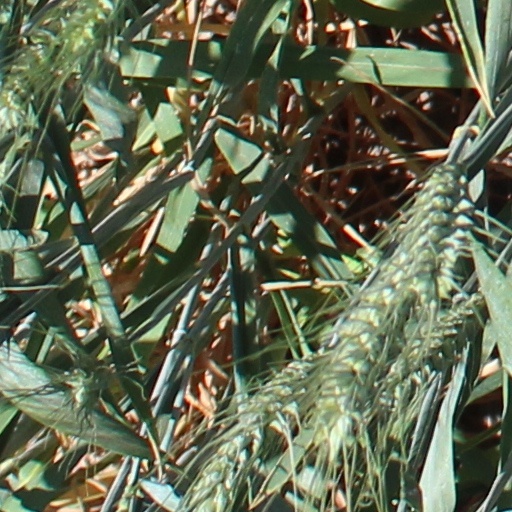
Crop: wheat